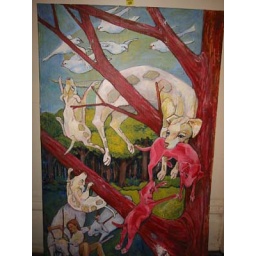
dogs in tree